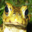
Label: frog